Sonja Schlesin

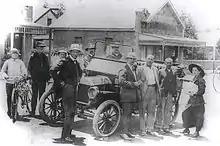
Hermann Kallenbach, Gandhi and Sonja Schlesin and others (to the left) after his jail term in 1913

In 1908 the South African government introduced the "Restriction Act" which was further legal discrimination and was known as the "Black Act". It was Schlesin who wrote a speech for herself to give to 2,500 protesters and asked her parents for permission to deliver it. In the end, it was Gandhi who delivered it, but it was Schlesin's speech that challenged the people "to give up all, aye very life itself, for the noble cause of country and religion". The Chinese community awarded Schlesin a gold watch and the Indian community gave her ten pounds. Schlesin took to smoking and wearing a collar and tie and she cut her hair short. She also included the suffragists as examples of protest in speeches she wrote. The smoking led to Gandhi slapping her when she smoked in his presence.